Fullerton Avenue

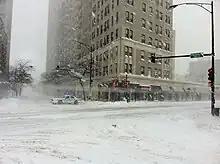
Fullerton Parkway at Clark Street during the Groundhog Day blizzard

Fullerton Avenue, known as Fullerton Parkway from its intersection with Halsted Street and Lincoln Avenue to its east end, is a major east–west street in Chicago (2400 N) and its western suburbs. Its west end is at Gary Avenue in Carol Stream. The road is split in many locations, usually because of freeways or railroads. Its east end is located at U.S. Route 41 (Lake Shore Drive) in Chicago.